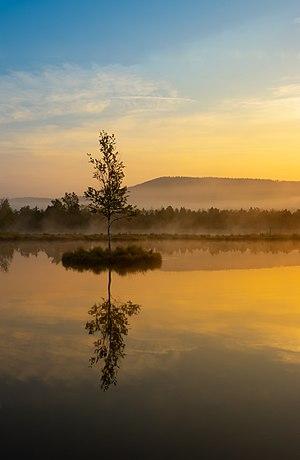
Le Himachal Pradesh est un État du nord-ouest de l’Inde. Territoire de l'Union en 1950, le Himachal Pradesh est devenu le dix-huitième État de la République indienne en 1971. Sa capitale, Shimla, fut pendant près d'un siècle la capitale d'été du Raj britannique.